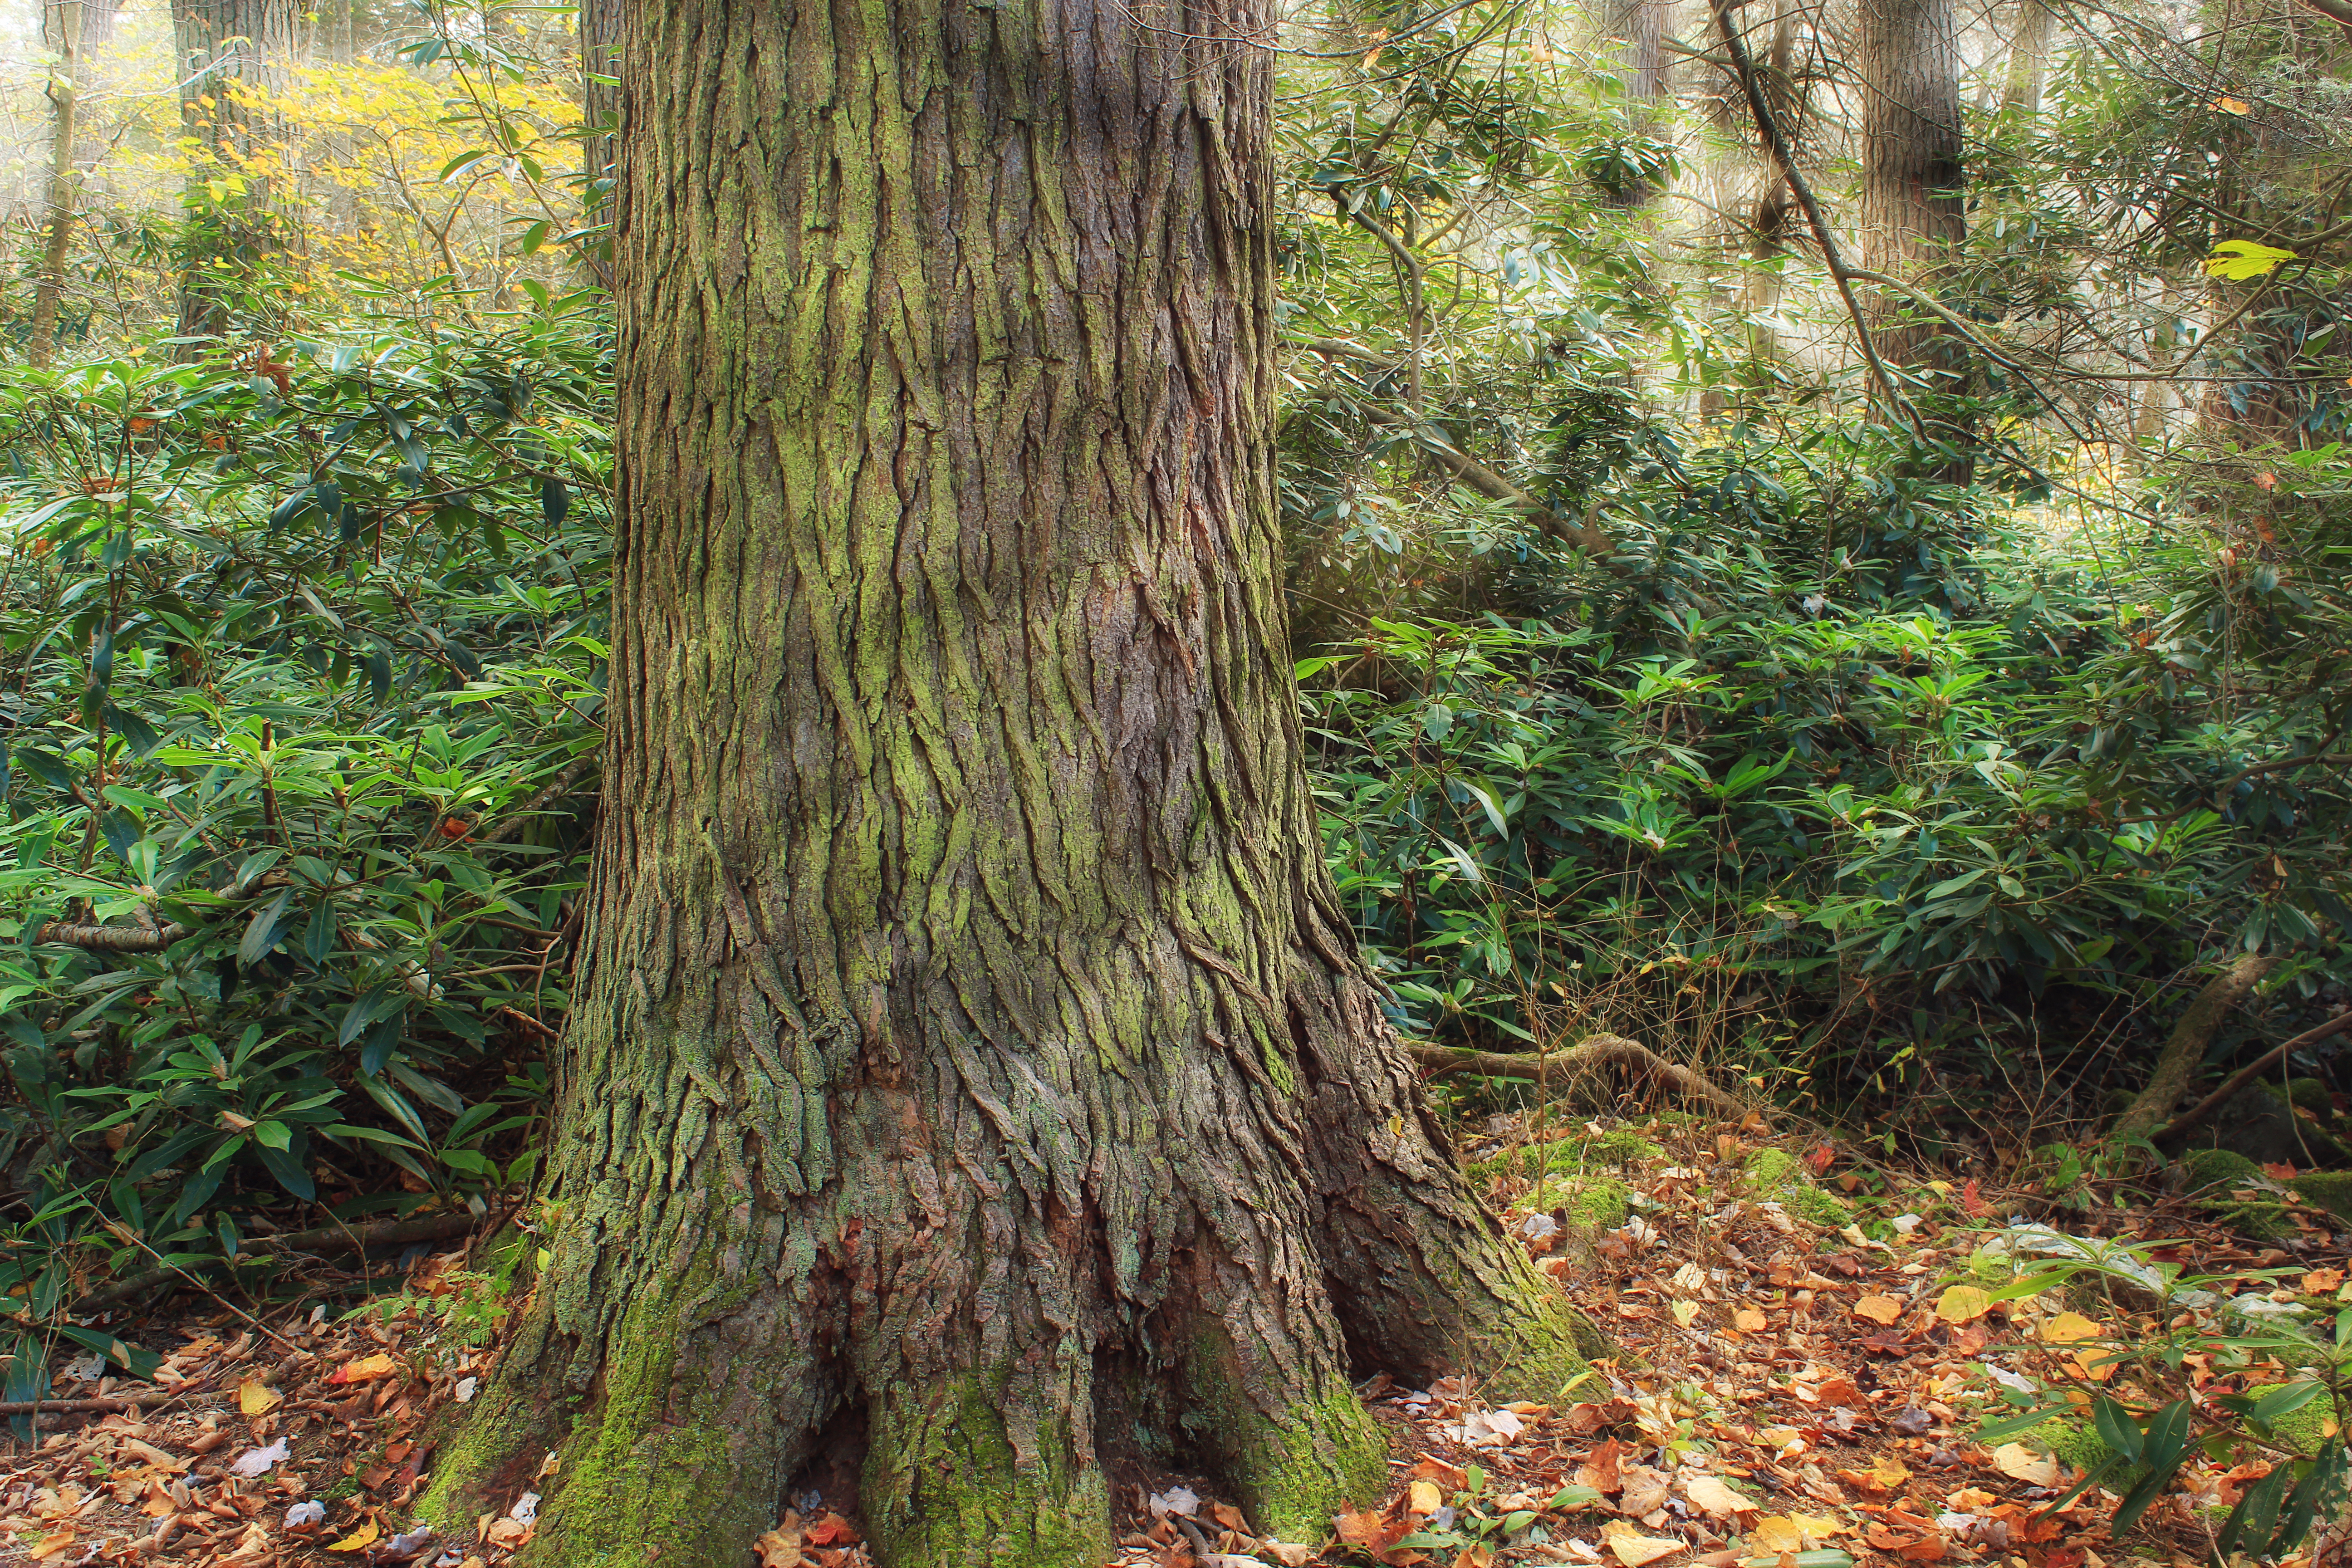
tree, nature, forest, branch, plant, hiking, trail, leaf, trunk, moss, autumn, trees, creativecommons, coniferous, spruce, rainforest, midstatetrail, deciduous, tsugacanadensis, understory, pennsylvania, rhododendron, oldgrowthforest, roots, hemlock, easternhemlock, leaflitter, relictforest, huntingdoncounty, rothrockstateforest, detweilerhollow, grove, woodland, habitat, larch, ecosystem, biome, old growth forest, natural environment, woody plant, temperate broadleaf and mixed forest, temperate coniferous forest, land plant